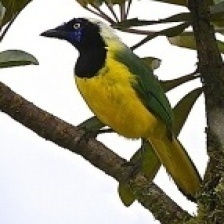
Species: GREEN JAY
Scientific name: CYANOCORAX YNCAS
ImageNet parent category: jay